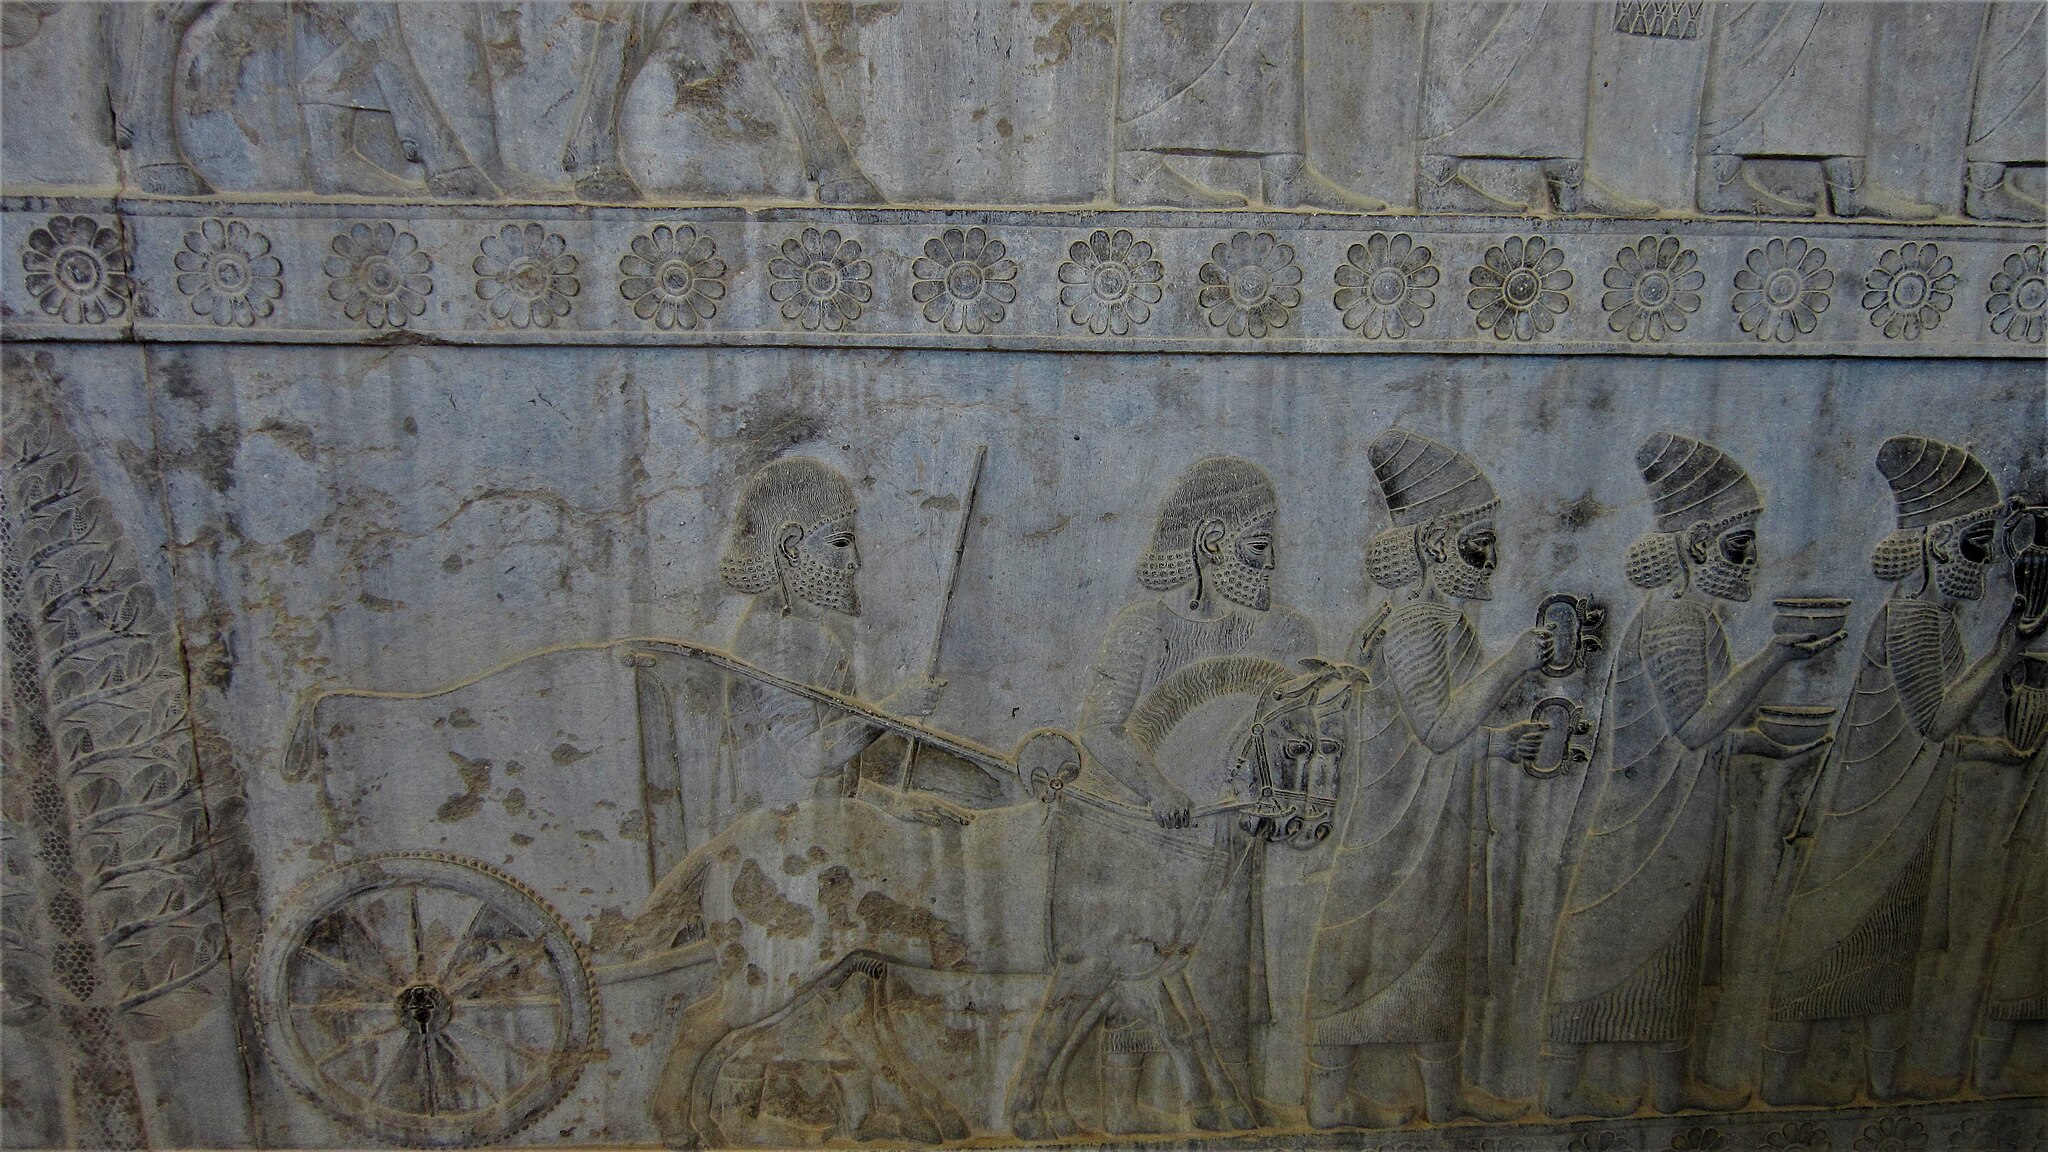
Title: Persepolis illustrated walls
Date: 2012-03-18 10:31:29
Categories: Images from Wiki Loves Monuments 2019, Self-published work, Cultural heritage monuments in Iran with known IDs, Uploaded via Campaign:wlm-ir, Images from Wiki Loves Monuments in Marvdasht, 2012 in Persepolis, Iran photographs taken on 2012-03-18, Images from Wiki Loves Monuments 2019 in Iran, Lydian delegation, Apadana